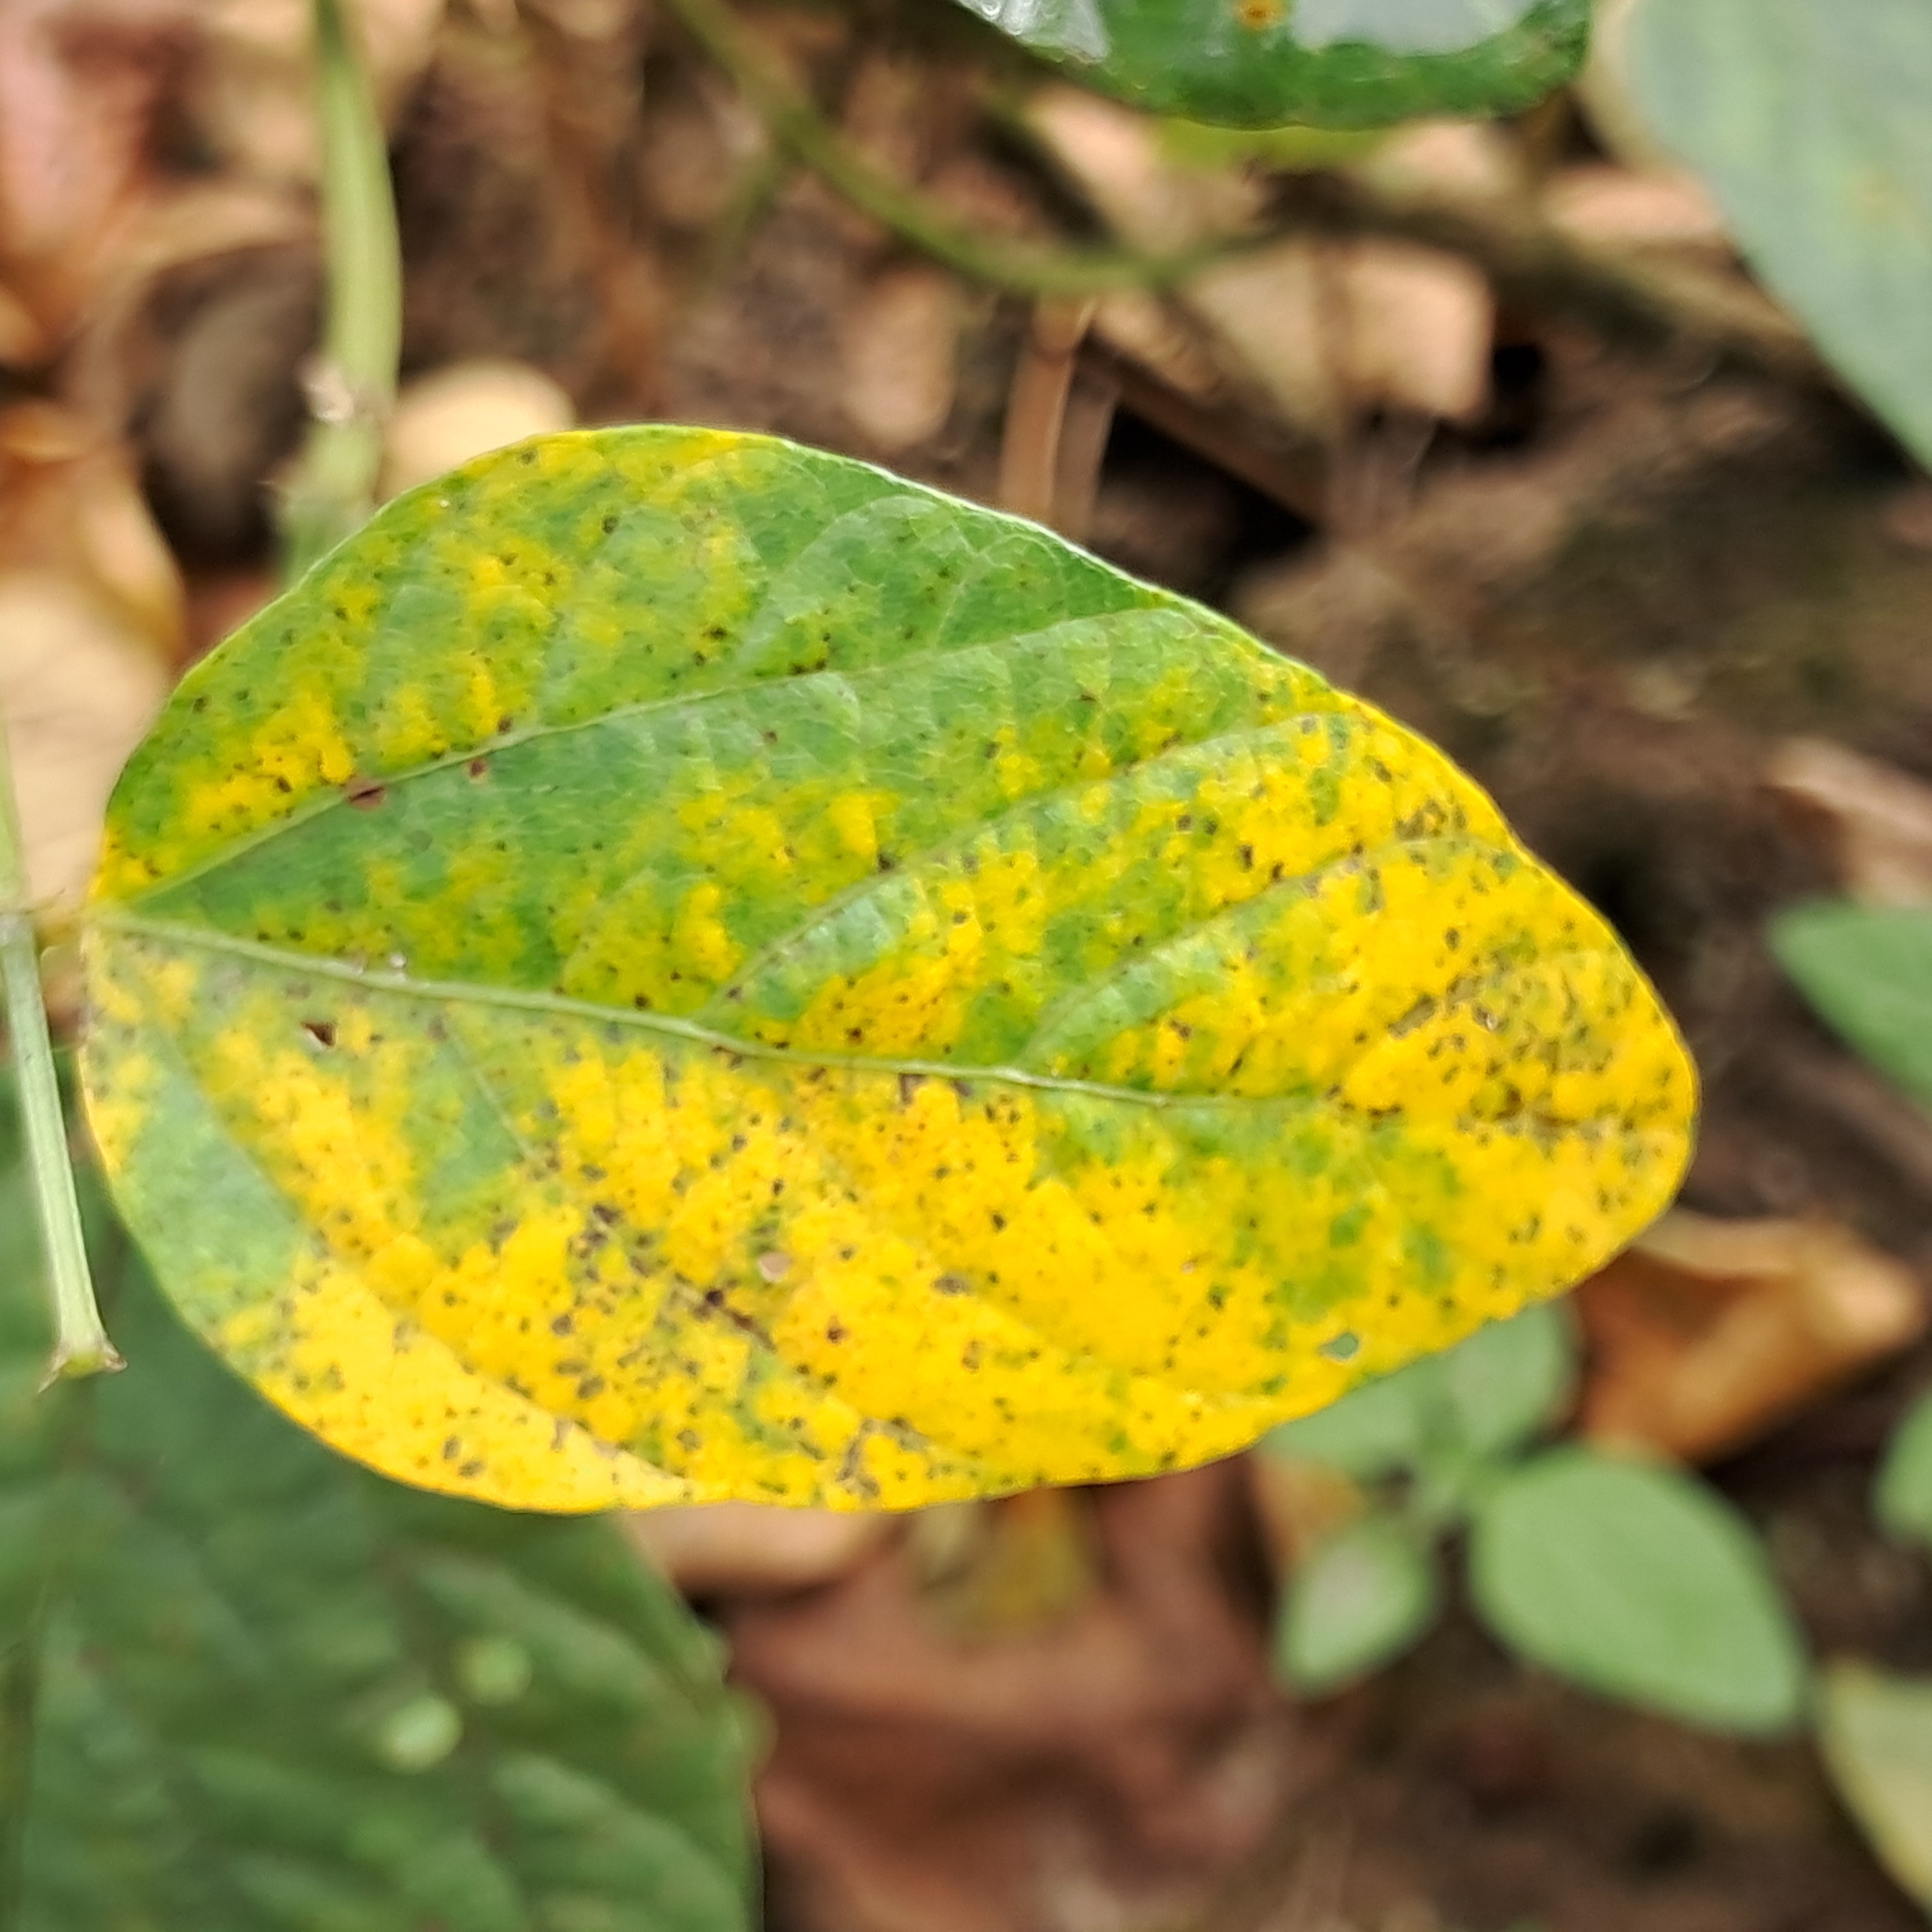
Label: Mosaic